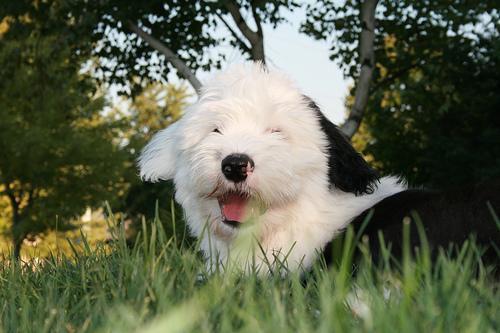
Old_English_sheepdog